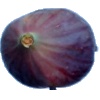
Label: Fig 1